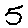
Label: 5